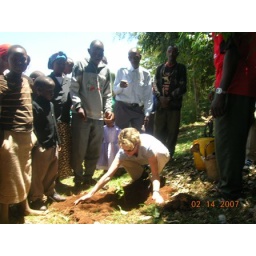
this p[recious memory will be marked by this tree i plant here as you witness